Alessandro Vanotti

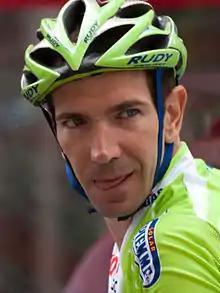
Vanotti at the 2012 Critérium du Dauphiné

Alessandro Vanotti (born 16 September 1980 in Bergamo) is an Italian former professional road bicycle racer.